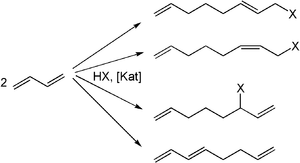
La télomérisation est la dimérisation linéaire des 1,3-diènes avec addition simultanée d’un nucléophile dans une réaction catalytique.